Baabul (2006 film)

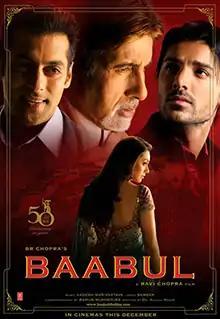
Theatrical release poster

Baabul is a 2006 Indian Hindi-language drama film directed by Ravi Chopra and produced by B. R. Chopra. The film stars Amitabh Bachchan, Hema Malini, Salman Khan, Rani Mukerji, John Abraham, and Om Puri. The film explores the themes of love, loss, and societal resistance to widow remarriage, centering on a father's efforts to rebuild his widowed daughter-in-law’s life by encouraging her to find love again.